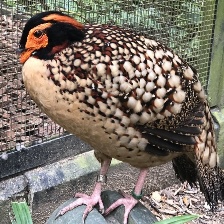
Species: CABOTS TRAGOPAN
Scientific name: TRAGOPAN CABOTI